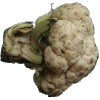
Label: cauliflower